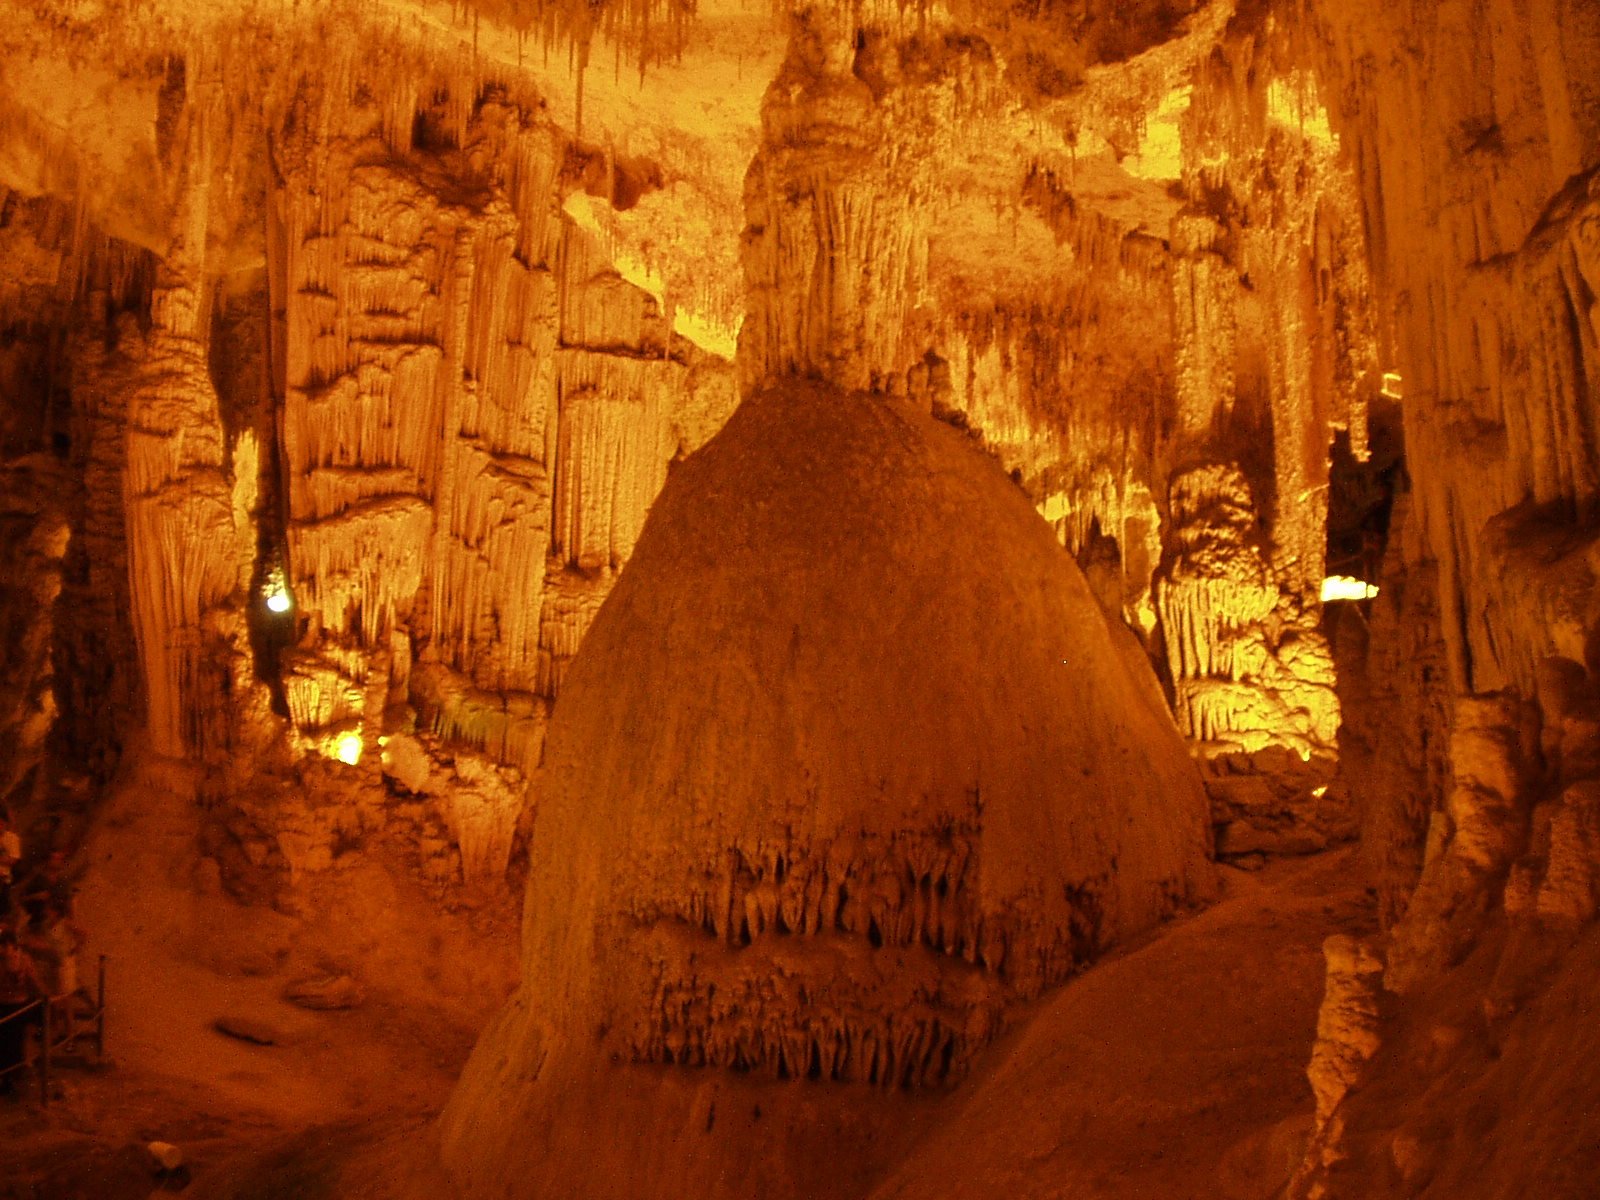
formation, cave, wadi, caving, sardinia, stalagmite, stalactite, landform, stalactites, stalagmites, geographical feature, pit cave, speleothem, speleothems